Gisborne, Victoria

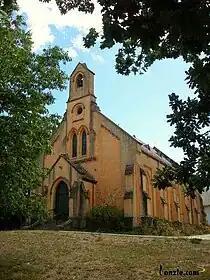
Gisborne Presbyterian Church

The Gisborne town site was first settled on the 24 March 1837 by George Hamilton. The area further south of Gisborne had been settled earlier by John Aitken, who squatted on the land, having shipped his merino sheep from Tasmania.